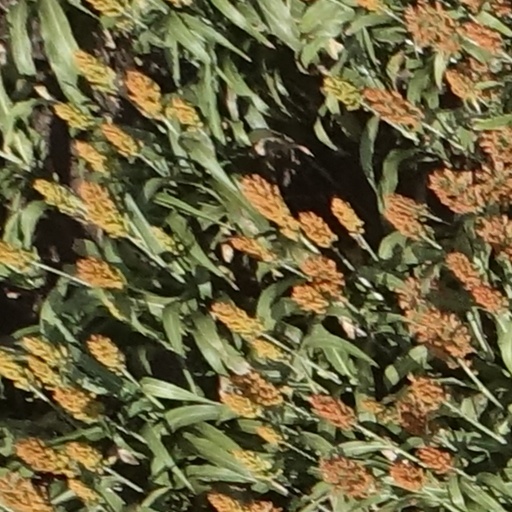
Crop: sorghum